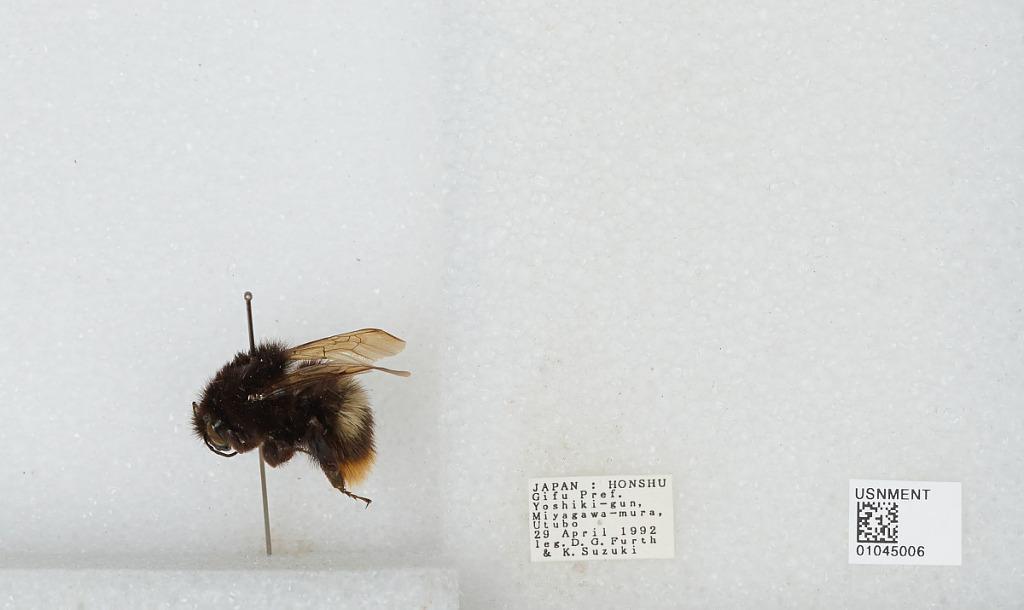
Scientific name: Bombus sp.
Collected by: D. Furth & K. Suzuki
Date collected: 1992-4-29
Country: Japan
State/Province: Gifu
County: Yoshiki-gun
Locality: Miyagawa-mura, Utubo